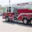
Label: truck